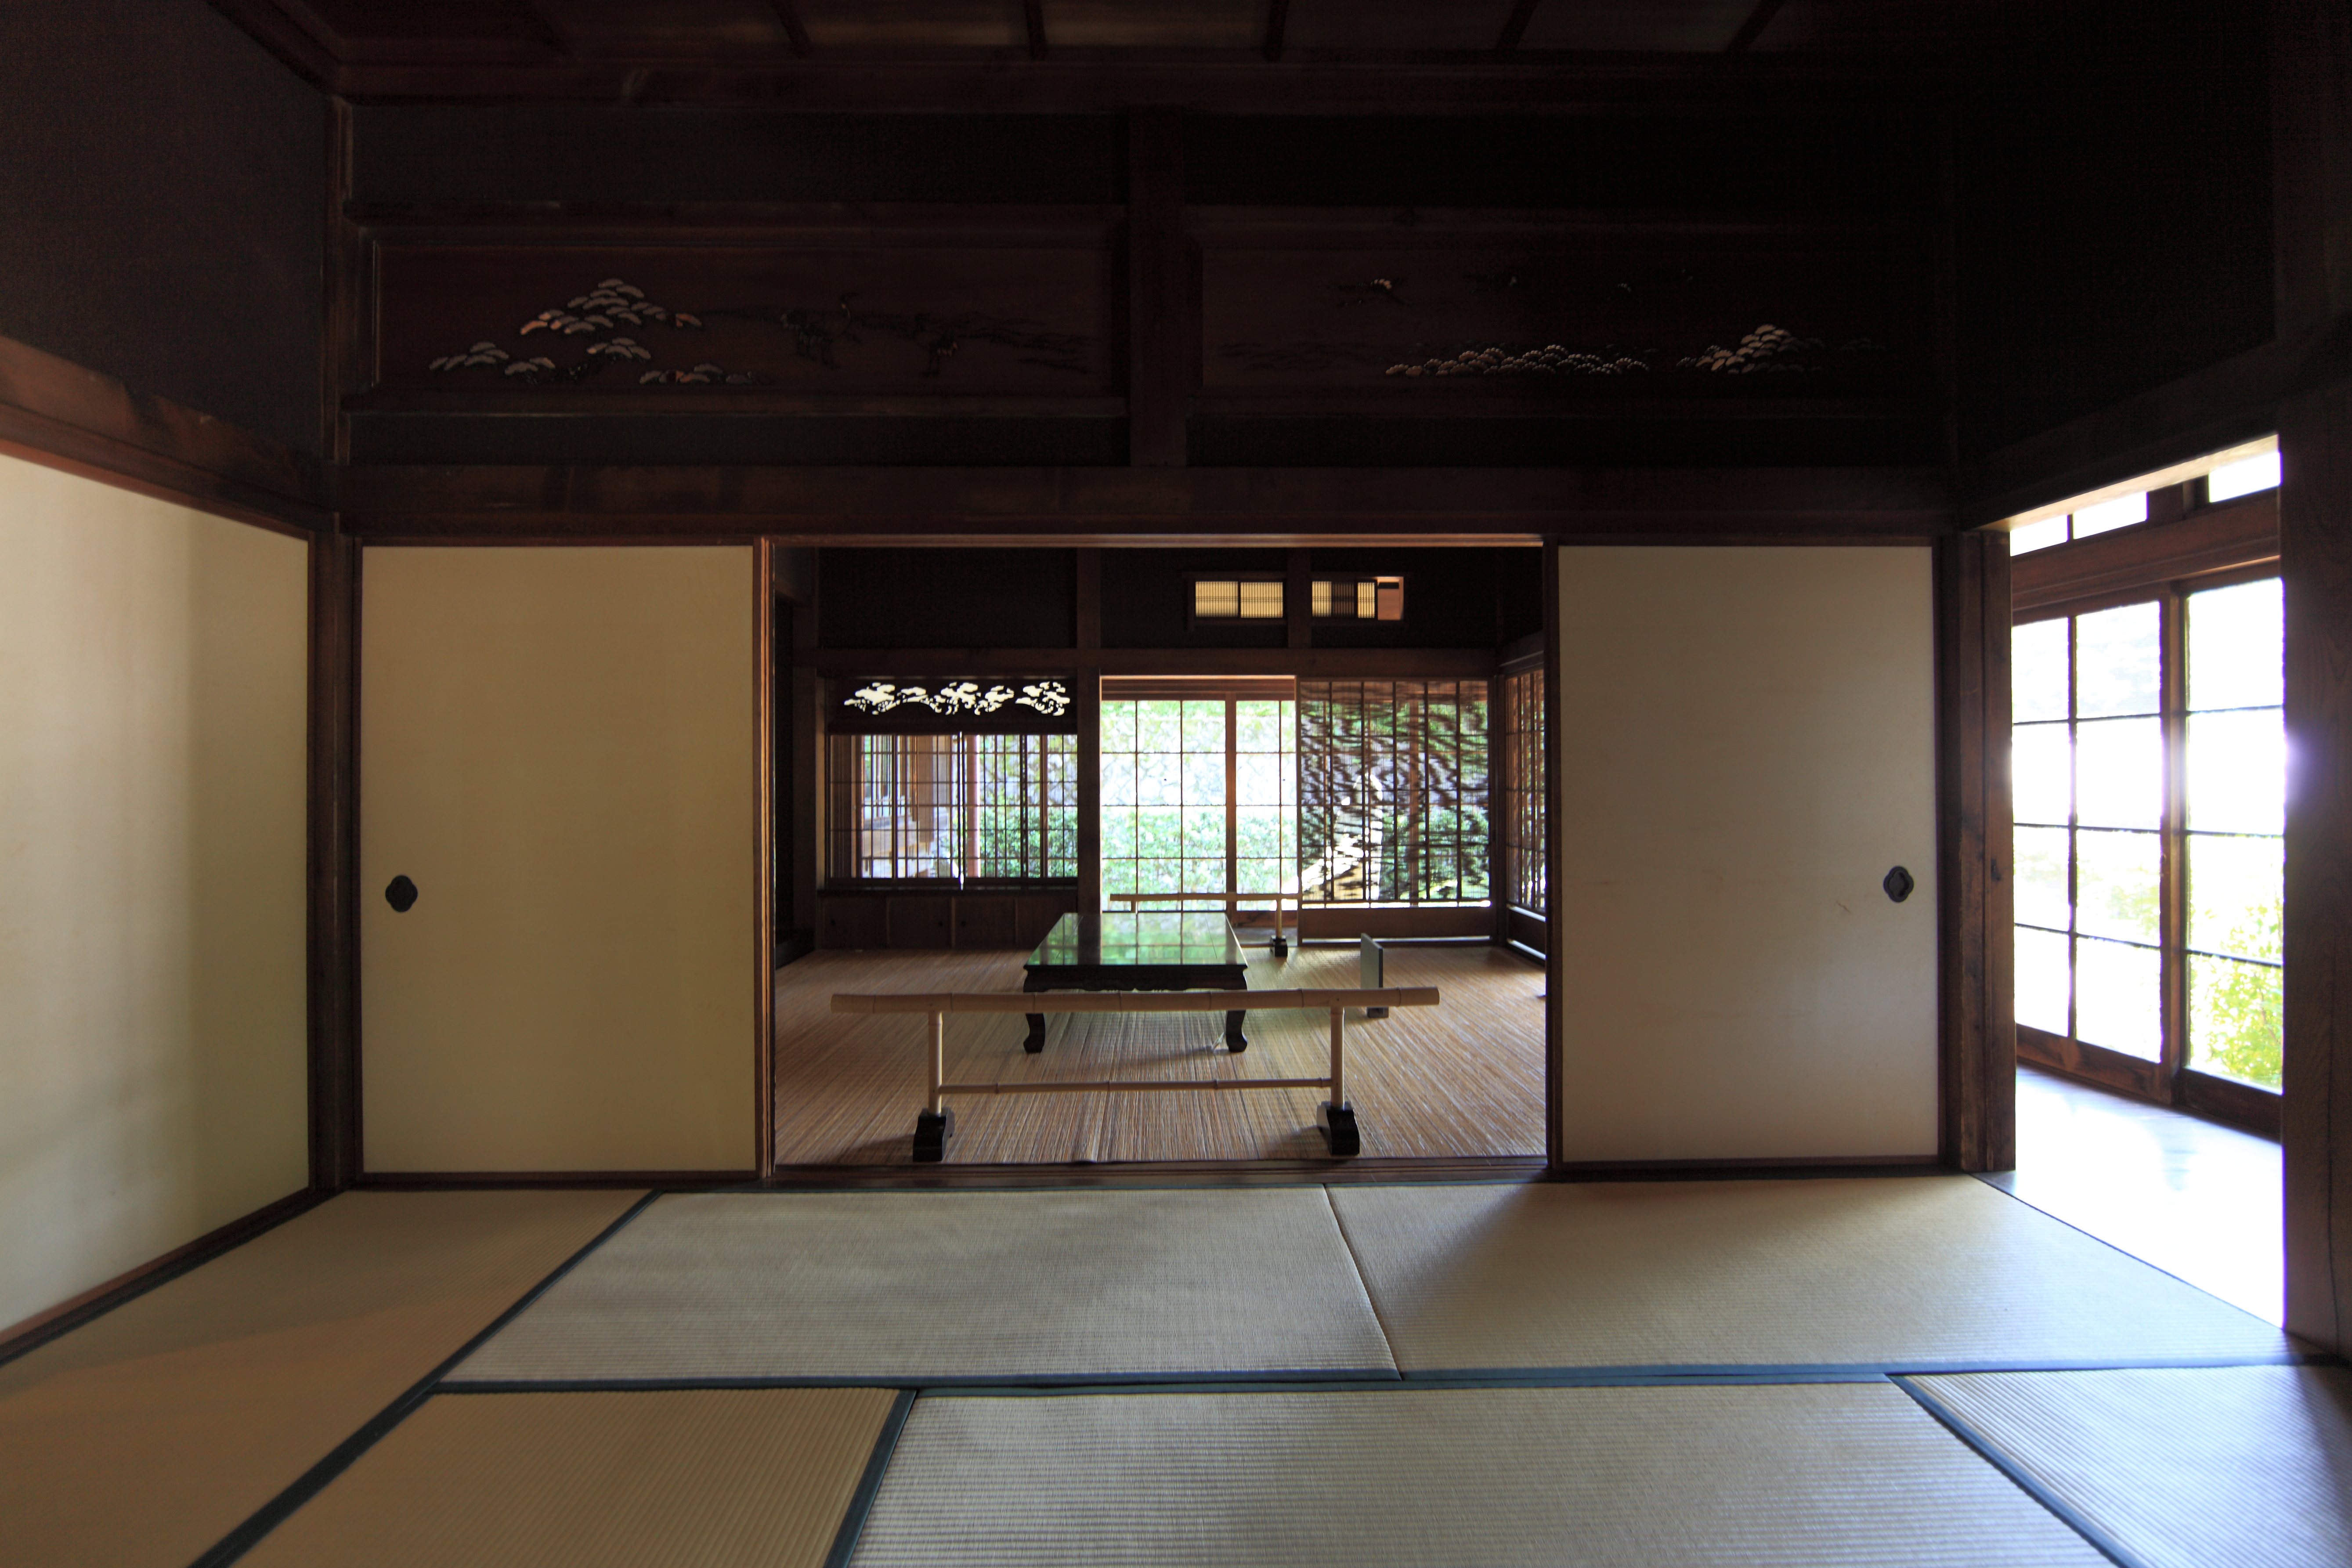
architecture, wood, house, floor, interior, building, home, ceiling, high, loft, ancient, residence, property, living room, room, interior design, design, japanese, 5d, style, hires, tourist attraction, estate, lobby, markii, traditional, hi, res, resolution, canonef14mmf28liiusm, condominium, real estate